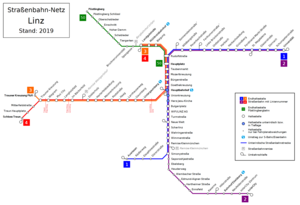
Le tramway de Linz est un réseau de tramway desservant la ville de Linz, en Autriche. Le réseau est exploité par Linz AG et compte trois lignes.